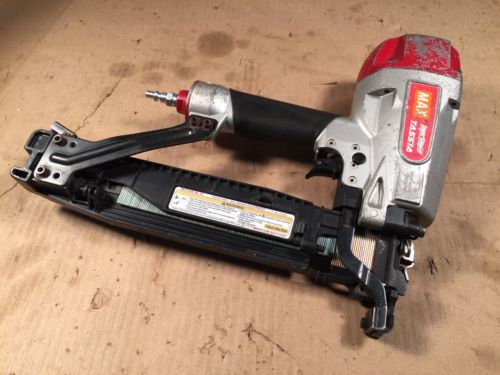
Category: stapler